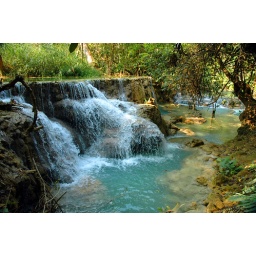
We visited a surreal jungle waterfall near Luang Prabang, Laos that featured sparkling water and colorful surroundings.